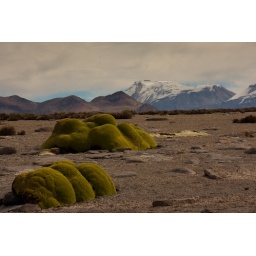
The green 'rocks' are actually a plant called yareta that only grows above 4,200 meters